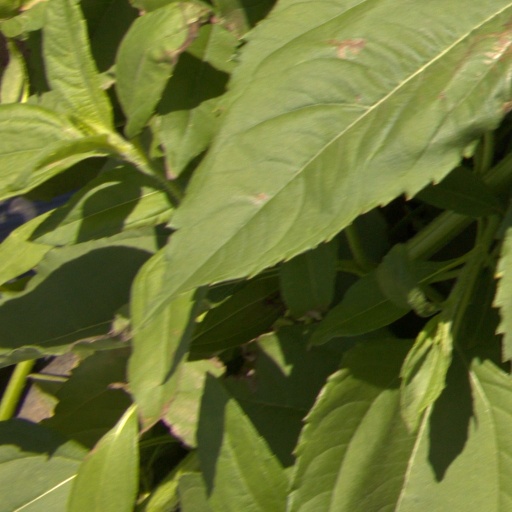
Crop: Jerusalem artichoke